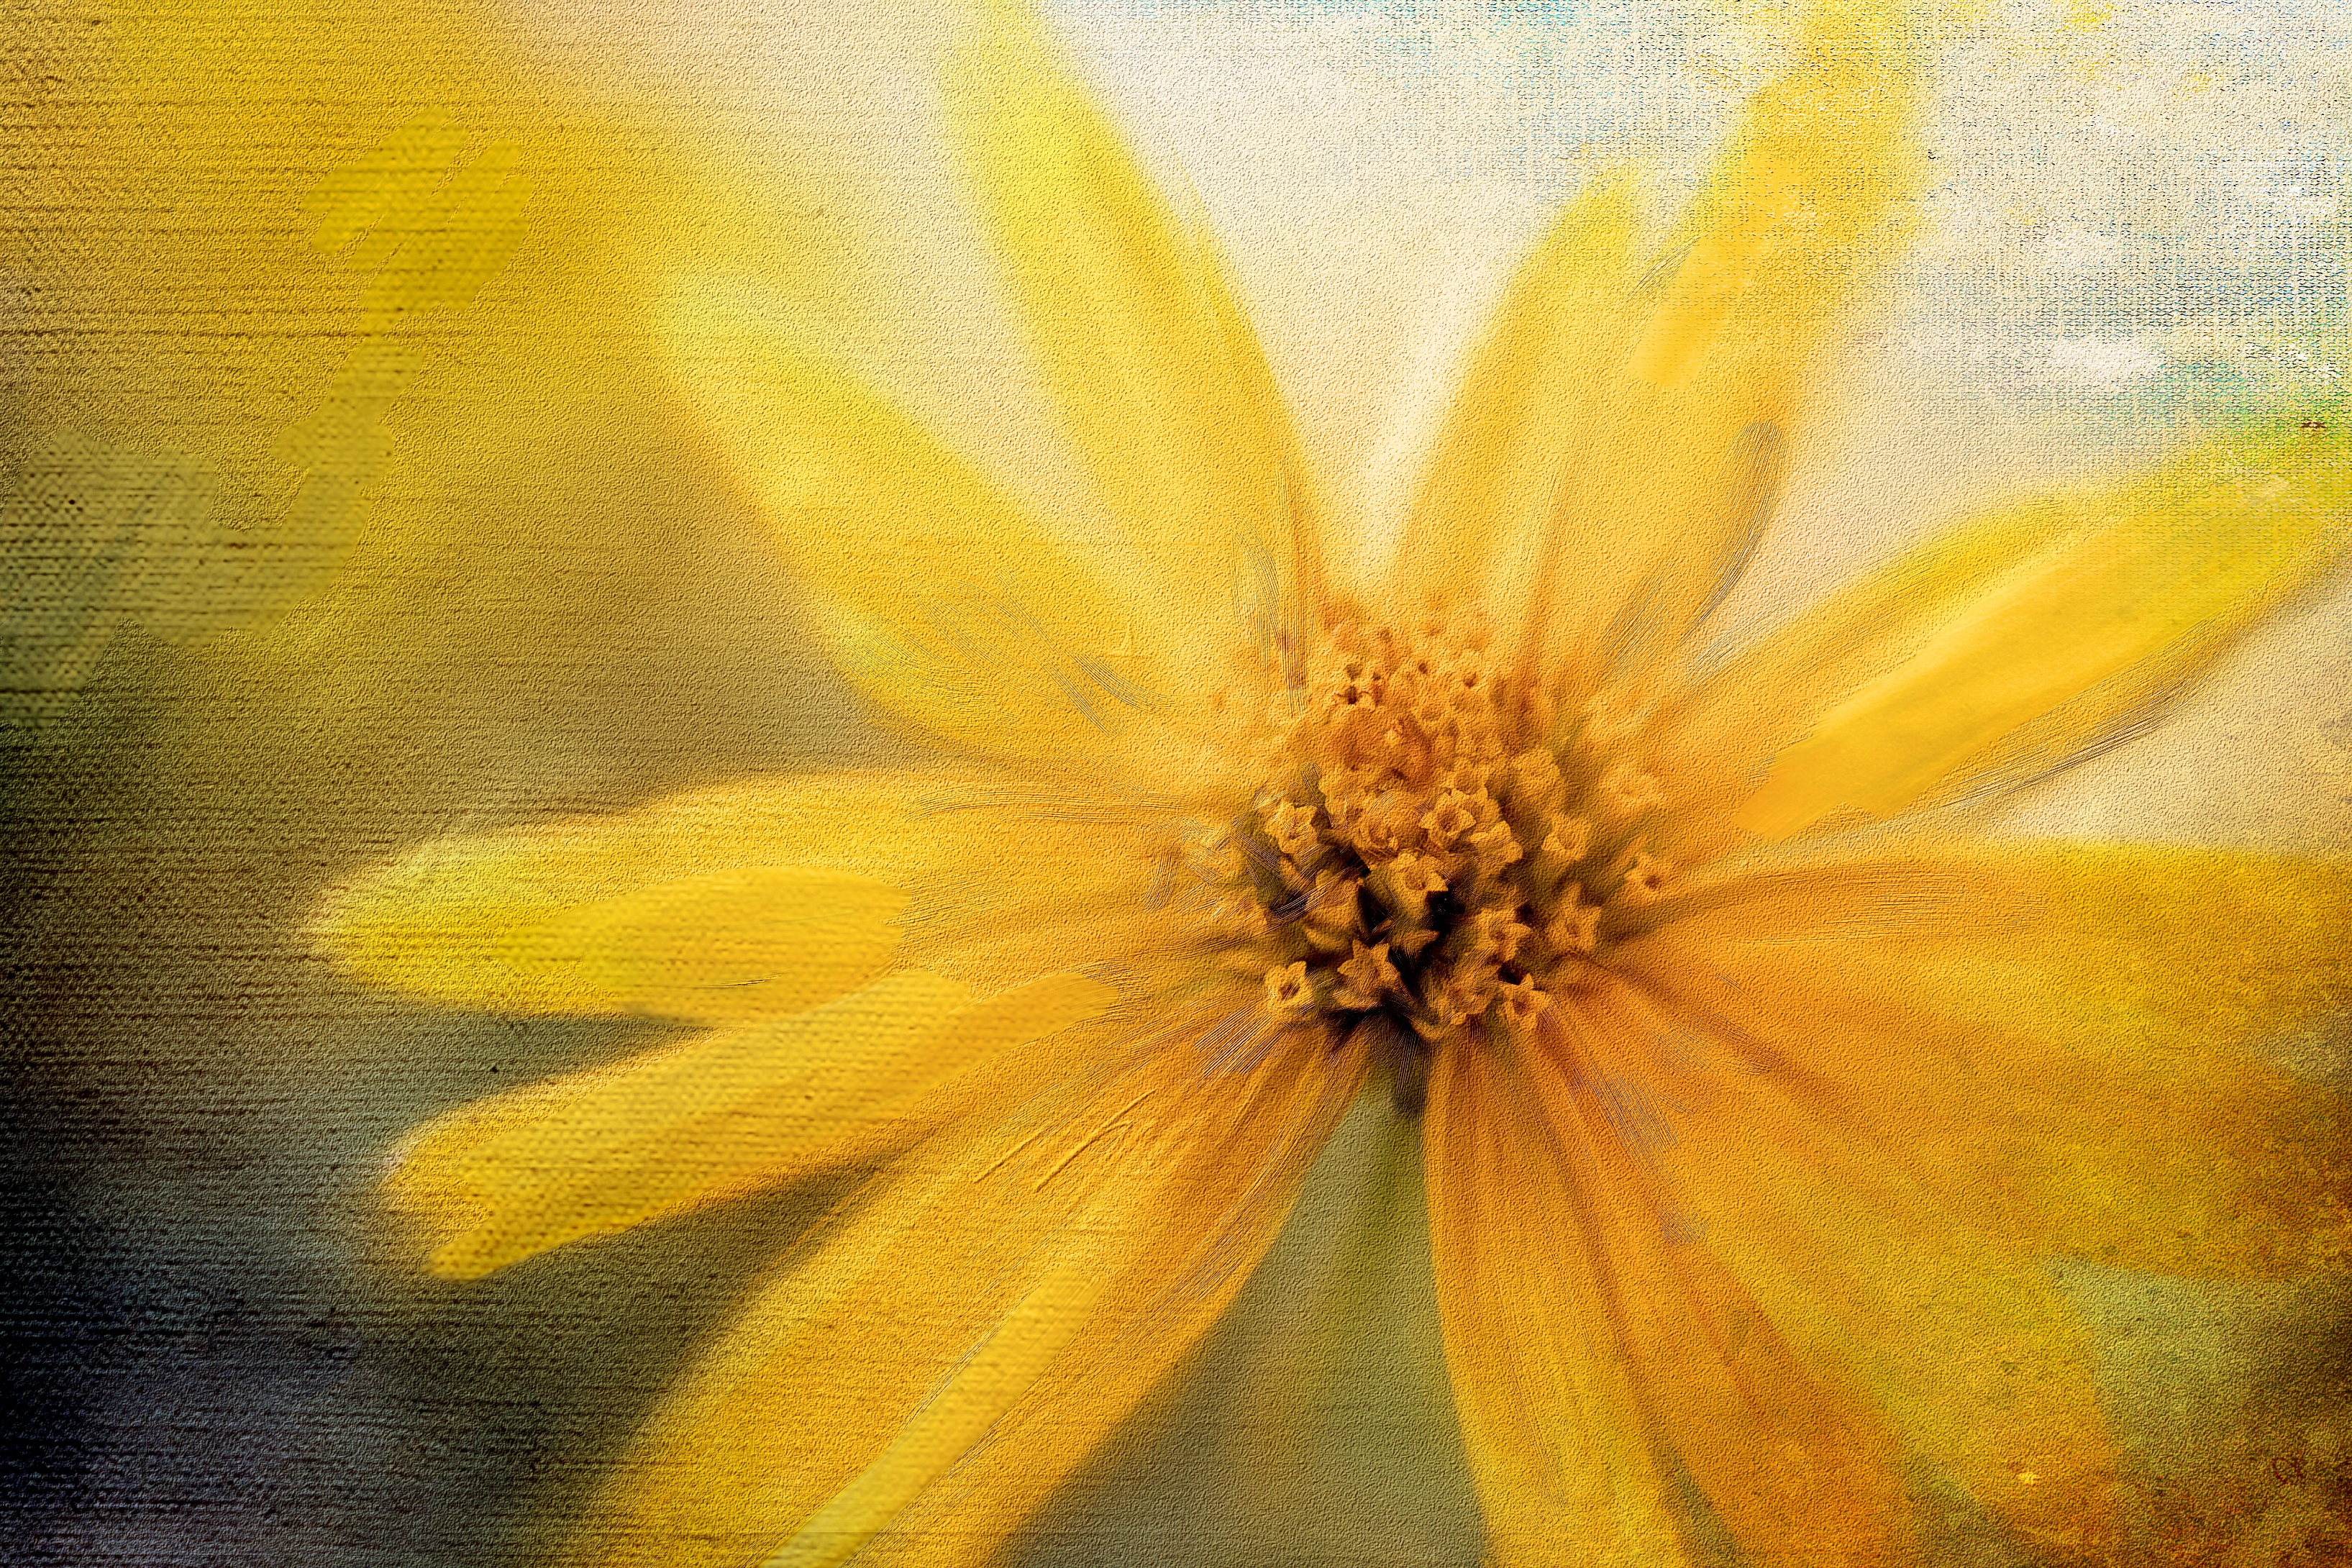
plant, sunlight, flower, petal, bloom, summer, colorful, yellow, garden, flora, sunflower, painting, wildflower, close up, macro photography, flowering plant, daisy family, plant stem, land plant